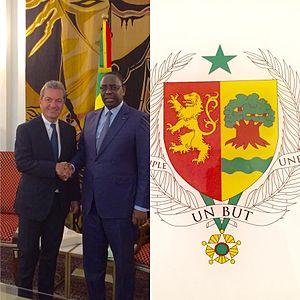
Un tour d'horizon complet avec le chef de l'Etat sénégalais
Pascal Drouhaud, né le 3 juillet 1965 à Mont-de-Marsan, est un spécialiste français des relations internationales.